Albania–Turkey relations

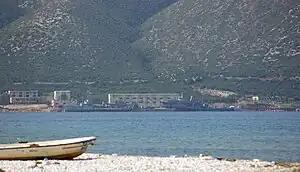
Pasha Liman Base in the Bay of Vlorë in Albania rebuilt by Turkey

The collapse of communism in Albania led to a deepening of interstate relations and cooperation with Turkey in economic, political and especially military fields. Turkey in the 1990s sought to have an expanded role in the Balkans through bilateral relations with Albania and other countries in the region. The Europeans and Americans encouraged closer Turkish relations with Albania as Turkey's presence in the region during the period was considered an element for stability. The United States, Germany along with Turkey considered the country to be of strategic value and allowed it privileged NATO treatment before other more formal agreements of the alliance such as the "Partnership for Peace" were adopted by Albania. Factors motivating Albania toward seeking closer interstate relations with Ankara were Ankara's experience in dealings with the EU, a shared history and the large and influential Albanian diaspora in Turkey. Turkey provided humanitarian support in the fields of policing, military and judiciary along with diplomatic assistance for Albania to apply for membership in European organisations and join others such as the Black Sea Economic Cooperation (BSEC). Turkey in the 1990s supported Albania's membership to join the Organisation of Islamic Cooperation (OIC).